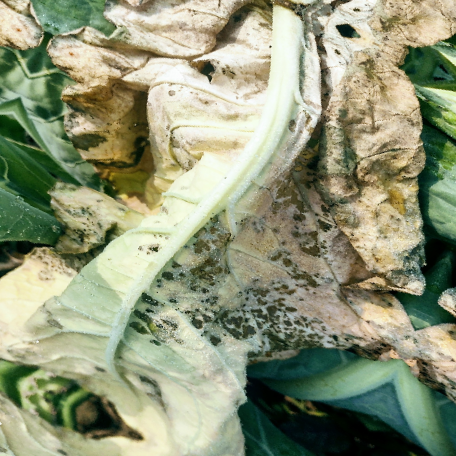
Label: Downy Mildew